Mohamed Ali El Hammi

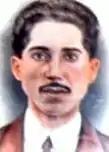

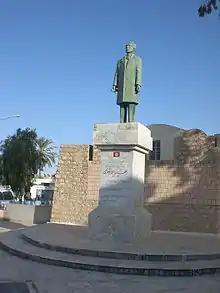
Statue of Mohamed El Hammi in El Hamma founded in 2001

Mohamed Ali El Hammi (15 October 1890 – May 10, 1928) was an early twentieth-century Tunisian labor organizer during the era of the French protectorate over Tunisia. He is deemed as the father of Tunisian syndicalism.